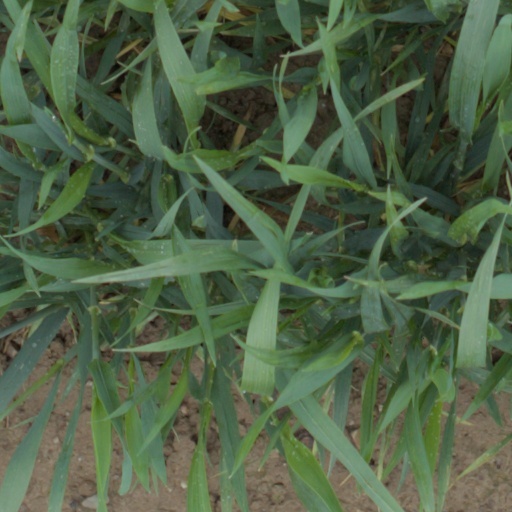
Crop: wheat